The Intervention (film)

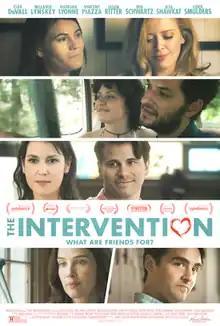
Theatrical release poster

The Intervention is a 2016 American independent dramedy film, written and directed by Clea DuVall in her feature directorial debut. It stars DuVall, Melanie Lynskey, Natasha Lyonne, Vincent Piazza, Jason Ritter, Ben Schwartz, Alia Shawkat, and Cobie Smulders. The film debuted at Sundance on January 26, 2016, and began a limited theatrical run on August 26, 2016, premiering on VOD the same day. It received generally positive reviews from critics.